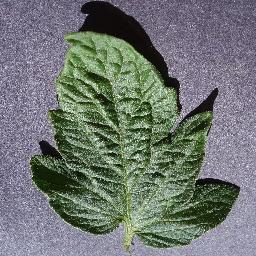
Label: Tomato___healthy